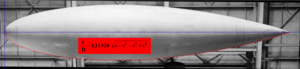
L'Albacore reprend les formes du Modèle A de Hilda M. Lyon. Ces formes sont dessinée par l'équation apparaissant dans le cartouche rouge (d'après la thèse de Hilda M. Lyon https://dspace.mit.edu/bitstream/handle/1721.1/58438/36135138-MIT.pdf?sequence=2 citée par en.wikipédia Hilda Lyon)
En mécanique des fluides, un corps de moindre traînée est un corps qui, lors de son déplacement dans un fluide, génère la traînée la plus faible.